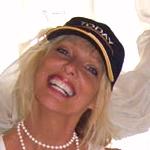
Age: 51